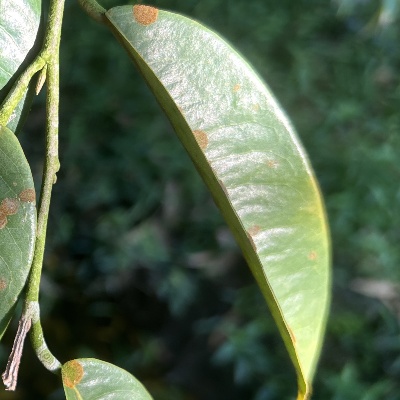
Label: Leaf_Algal